Deep Breath (Doctor Who)

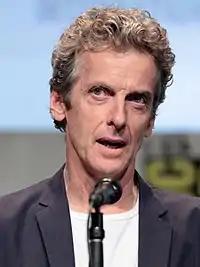
The episode was Peter Capaldi's first full appearance as the Twelfth Doctor.

Matt Smith's scene as the Eleventh Doctor was filmed on 5 October 2013, the last day of shooting for "The Time of the Doctor". Moffat had written Smith's scene prior to the rest of the episode. The readthrough for the episode was held on 17 December 2013, and shooting began at the Maltings in Cardiff on 7 January 2014. Shooting later took place at Mount Stuart Square on the 13th, Scenes were also filmed on Queen Street and on the 28th. An uncredited Rachel Talalay directed the Missy scene, as Wheatley was unavailable; she consulted him and tried to incorporate his ideas. The shoot finished on 18 February 2014.